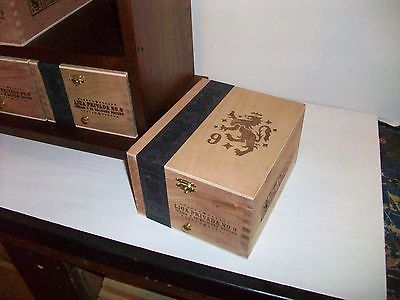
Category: cabinet